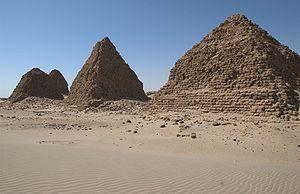
Les pyramides nubiennes sont un ensemble de 220 pyramides au total qui ont été construites en Nubie, servant de tombeaux aux rois et reines de Napata et de Méroé.